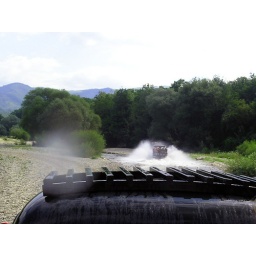
The road in a mountain on the military trucks